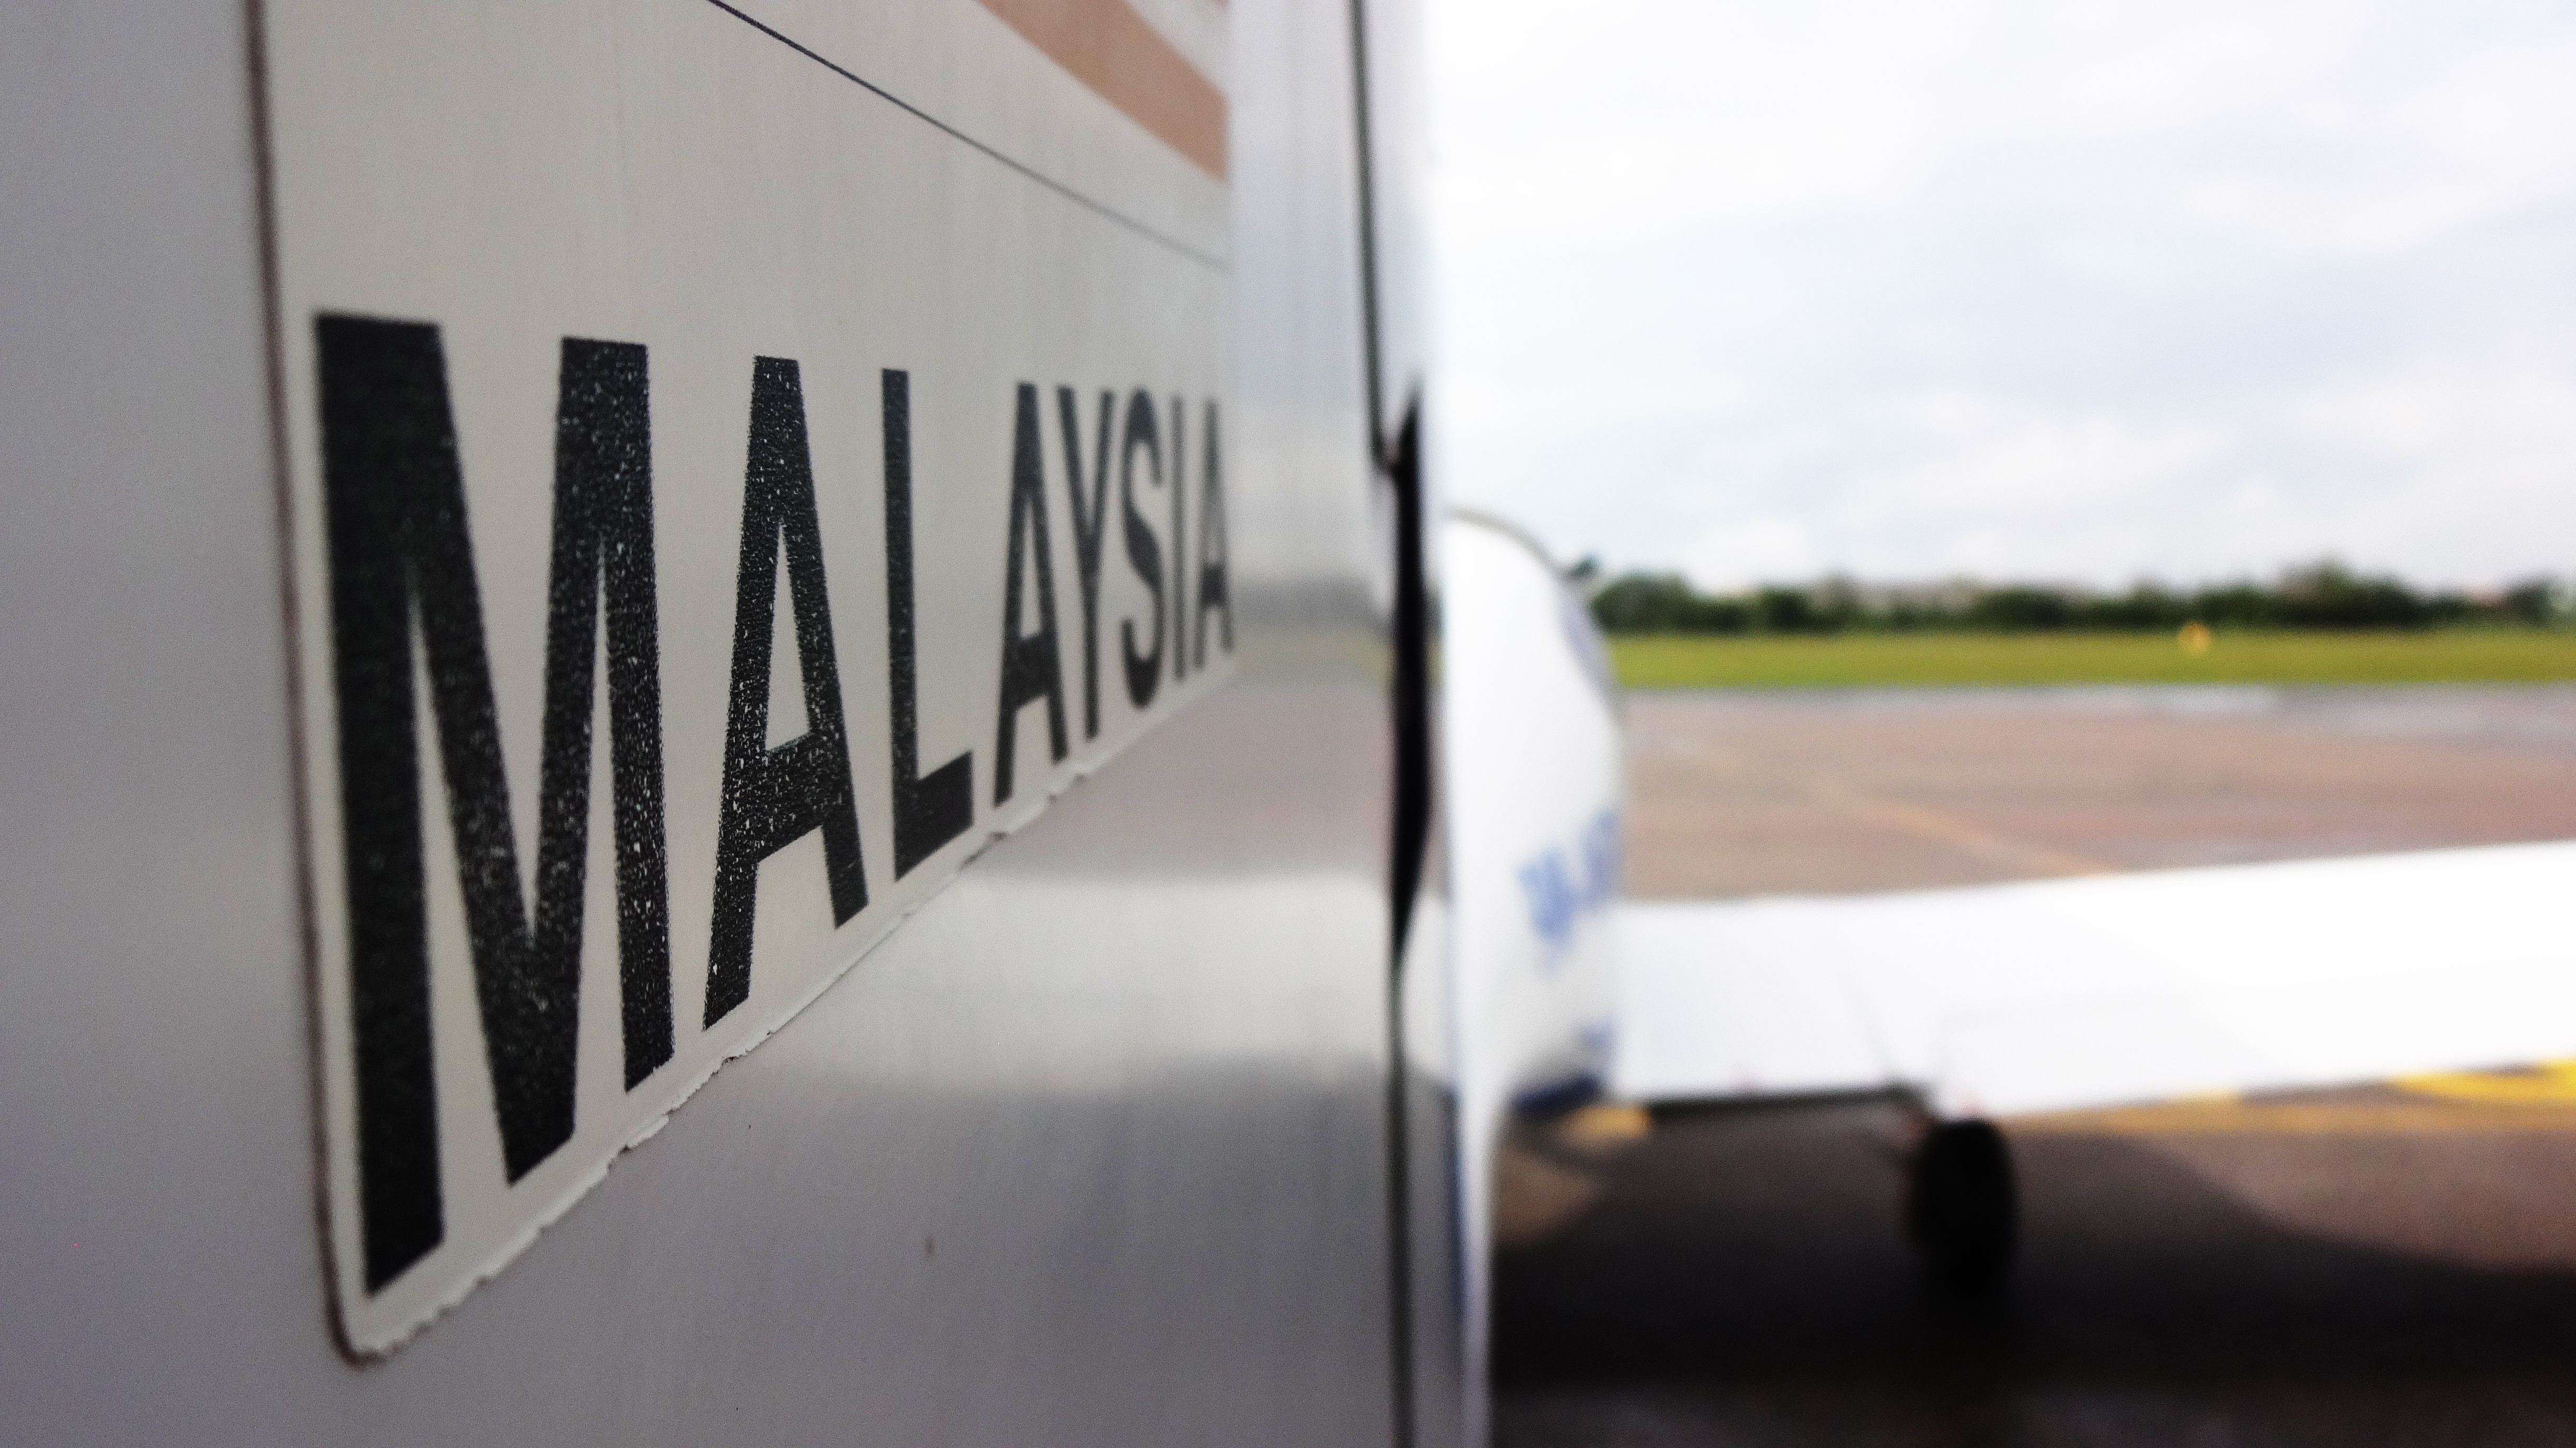
wing, sky, air, flying, fly, travel, airplane, plane, aircraft, transportation, transport, vehicle, aviation, flag, pilot, angle, diamond, malaysia, airshow, light aircraft, mode of transport, automotive exterior, da40